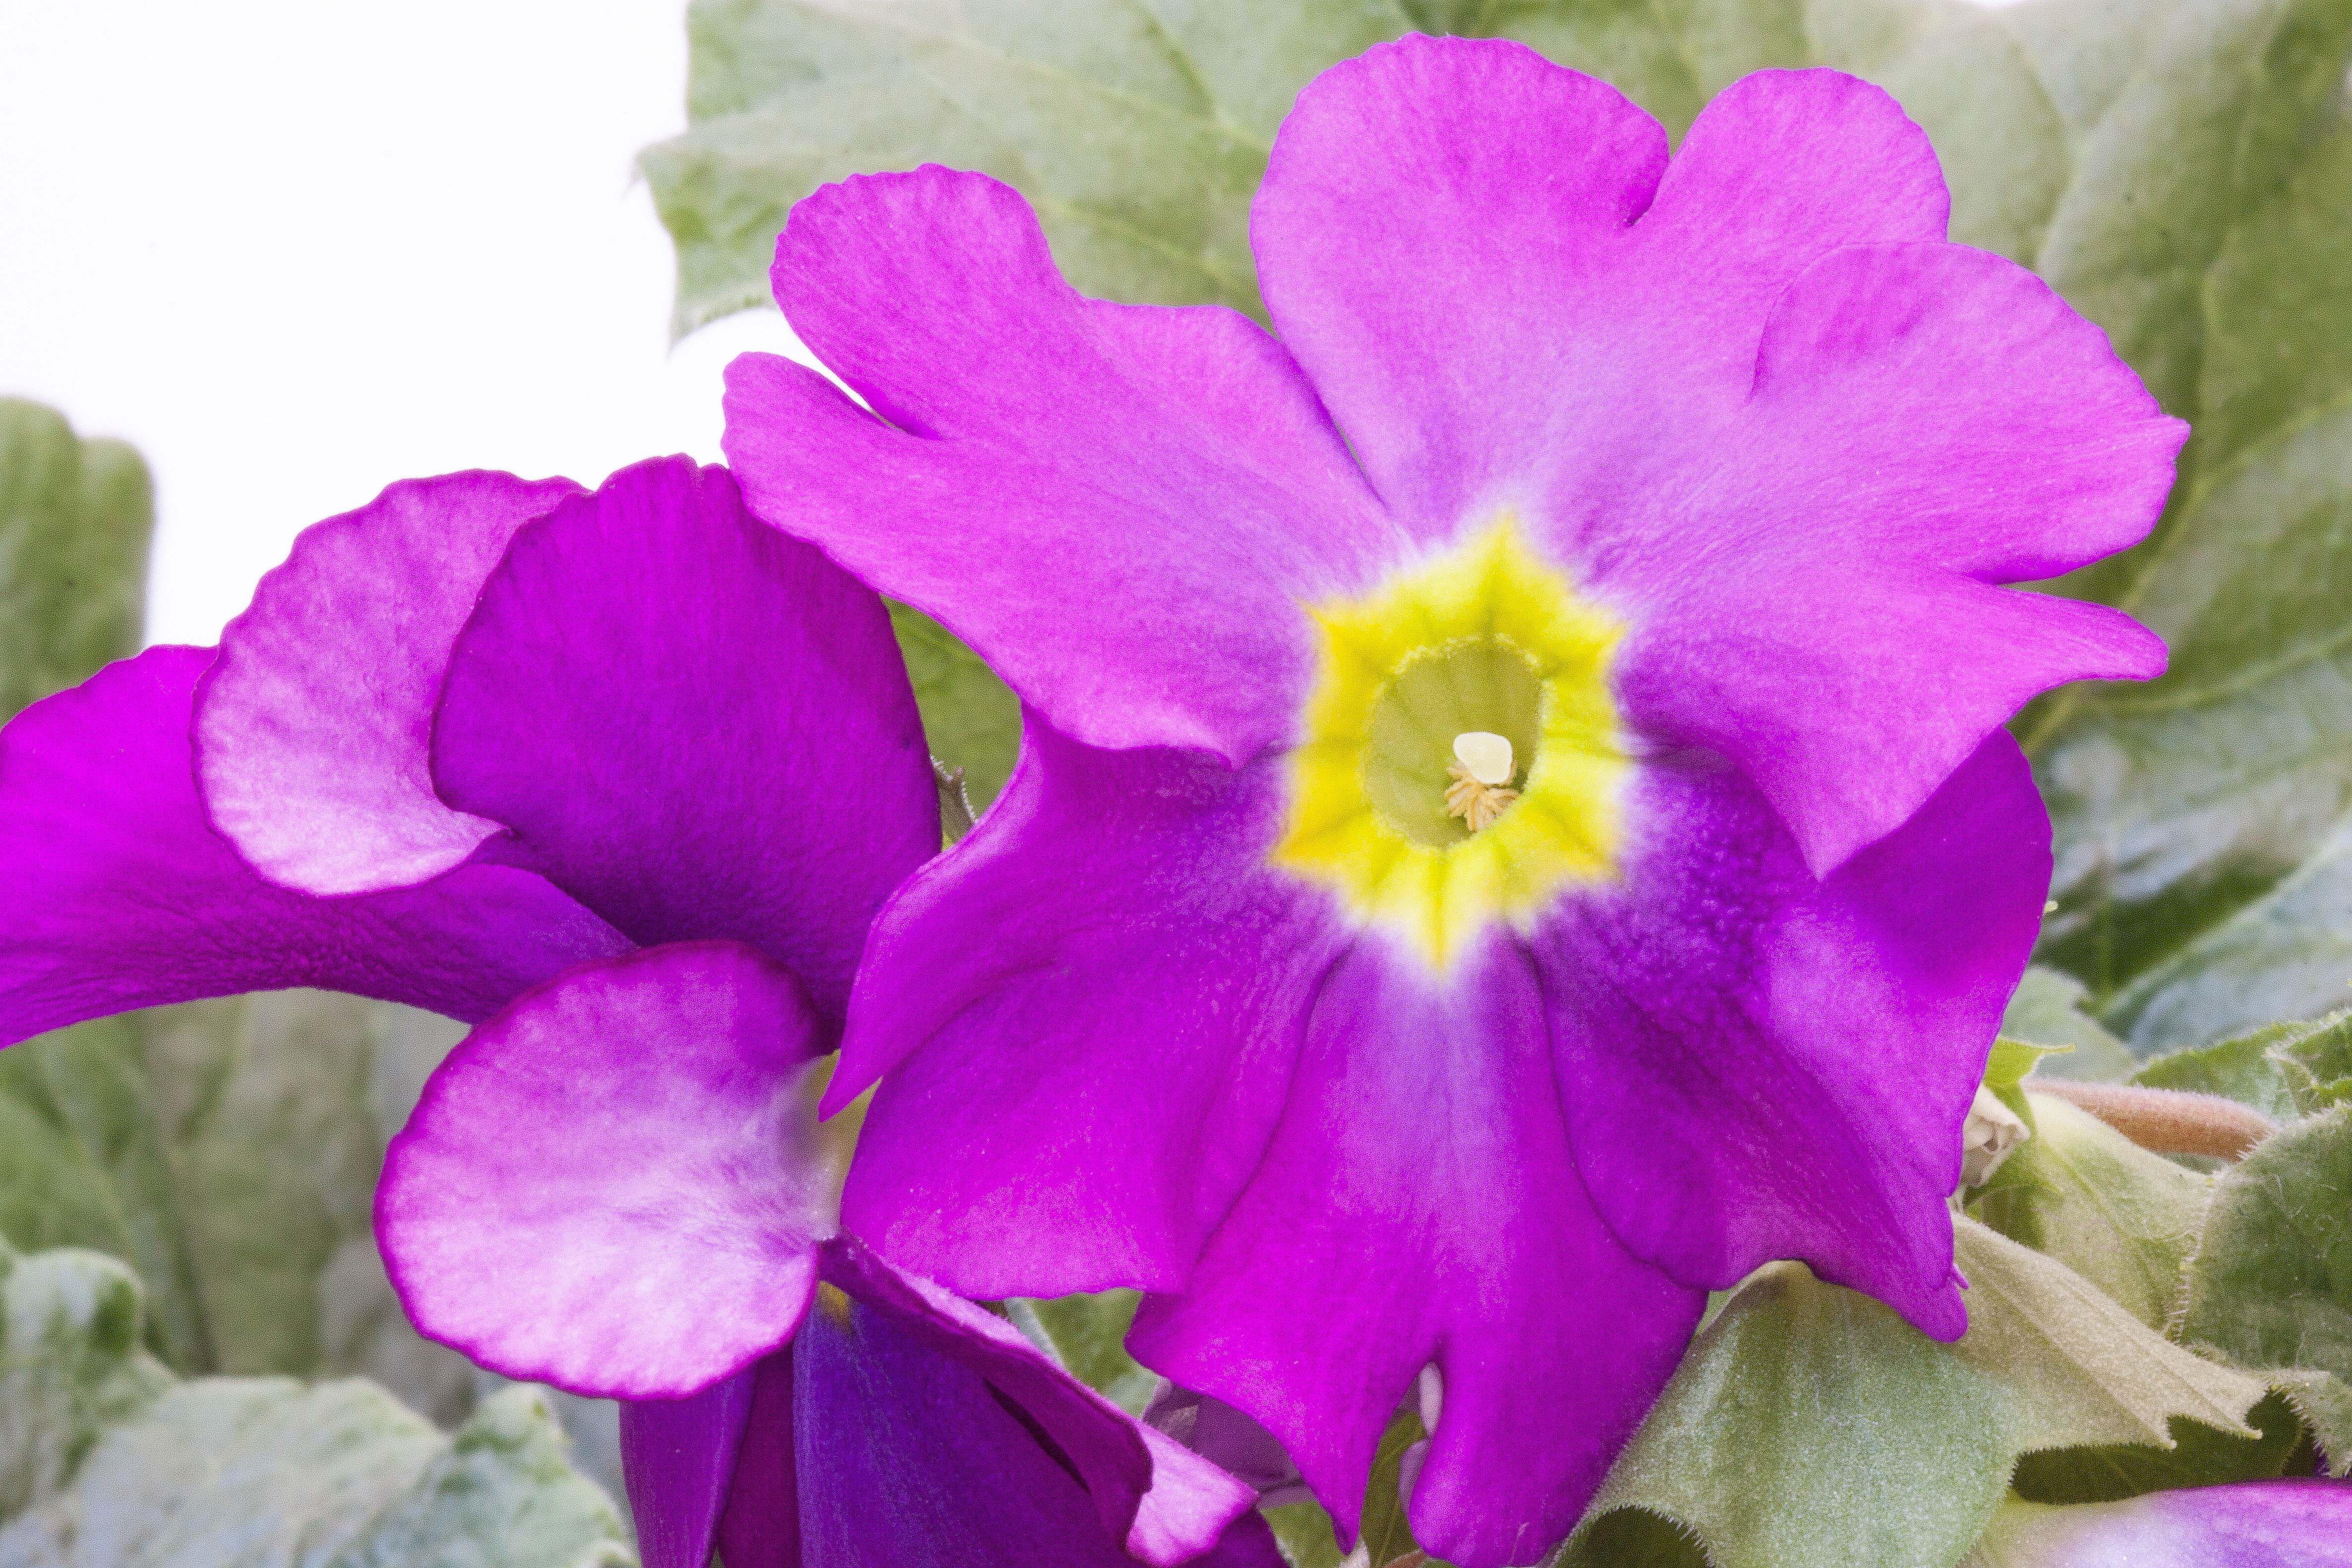
plant, flower, petal, spring, botany, flora, orchid, flowers, primrose, violet, macro photography, flowering plant, genus, primroses, cattleya, primrose varieties, annual plant, land plant, violet family, primula vulgaris hybrid